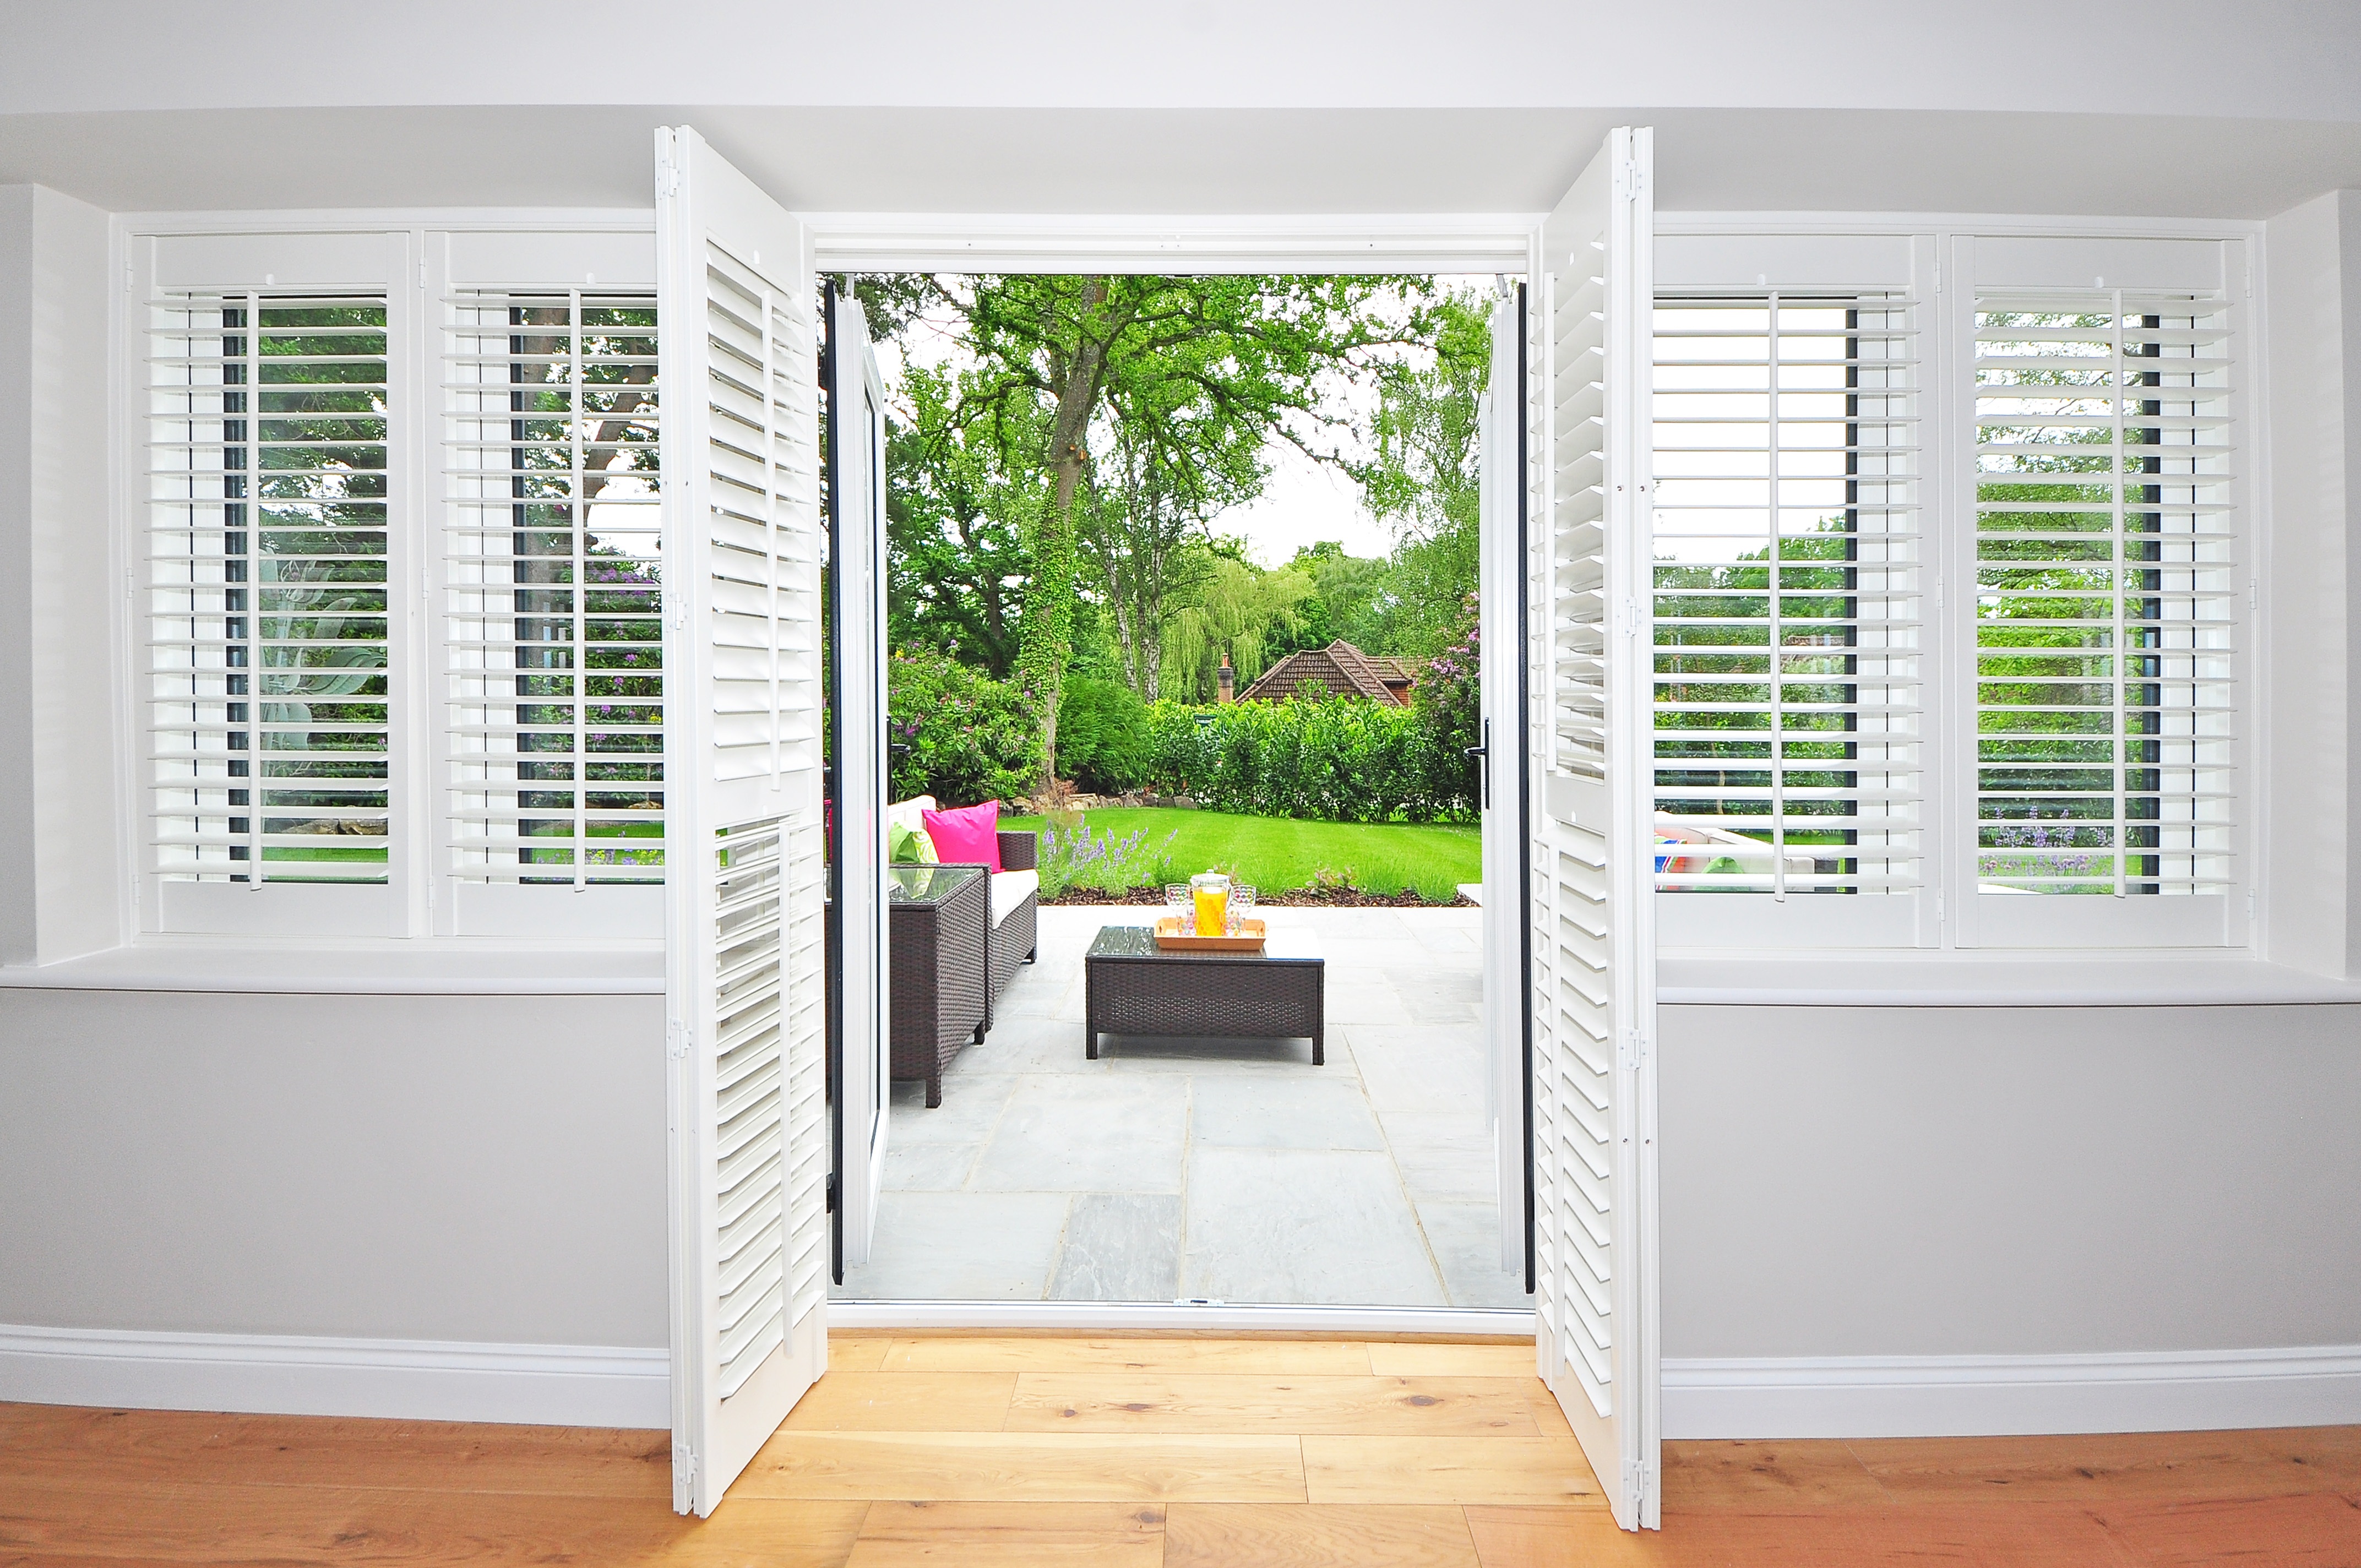
wood, floor, window, home, curtain, living room, furniture, room, door, modern, interior design, shutters, hardwood, plantation, window blind, colonial, colonial shutters, window covering, window treatment, sash window